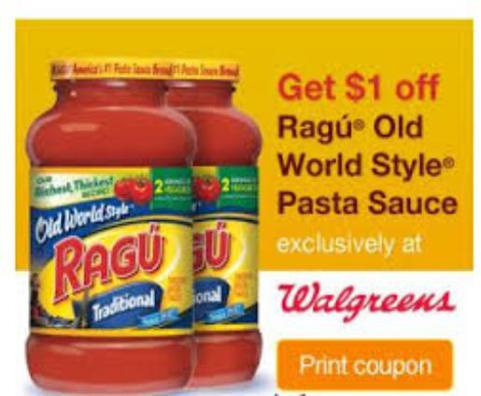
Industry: Food